Rogers Park, Chicago

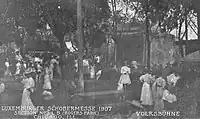
Schobermesse in Rogers Park, Chicago, 1907

The Luxembourg Brotherhood of America has held an annual event called Schobermesse in Rogers Park in June. The event was discontinued between 1967-2001, but continues to this day.